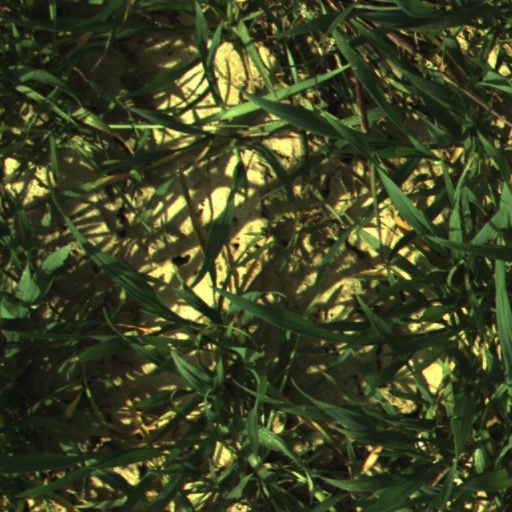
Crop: wheat